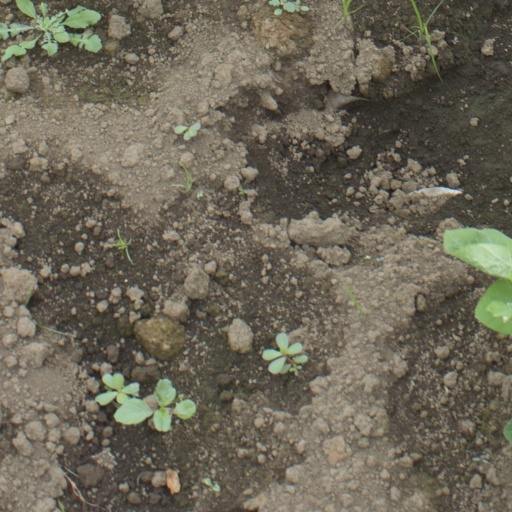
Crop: soybean